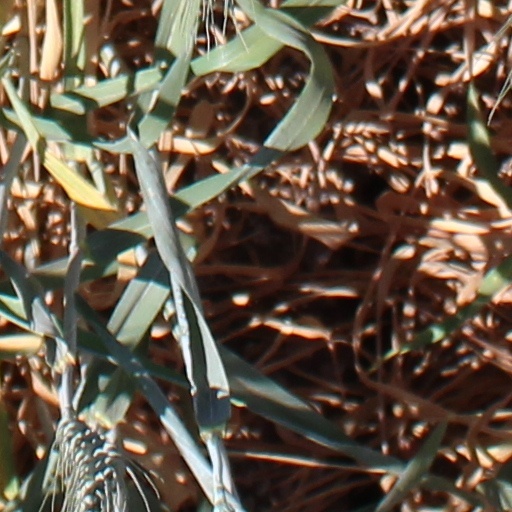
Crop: wheat